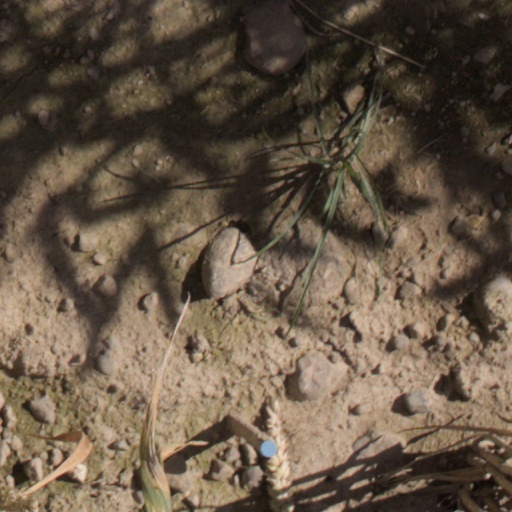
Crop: wheat